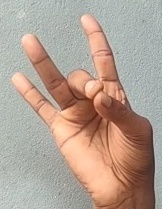
ASL sign: 8